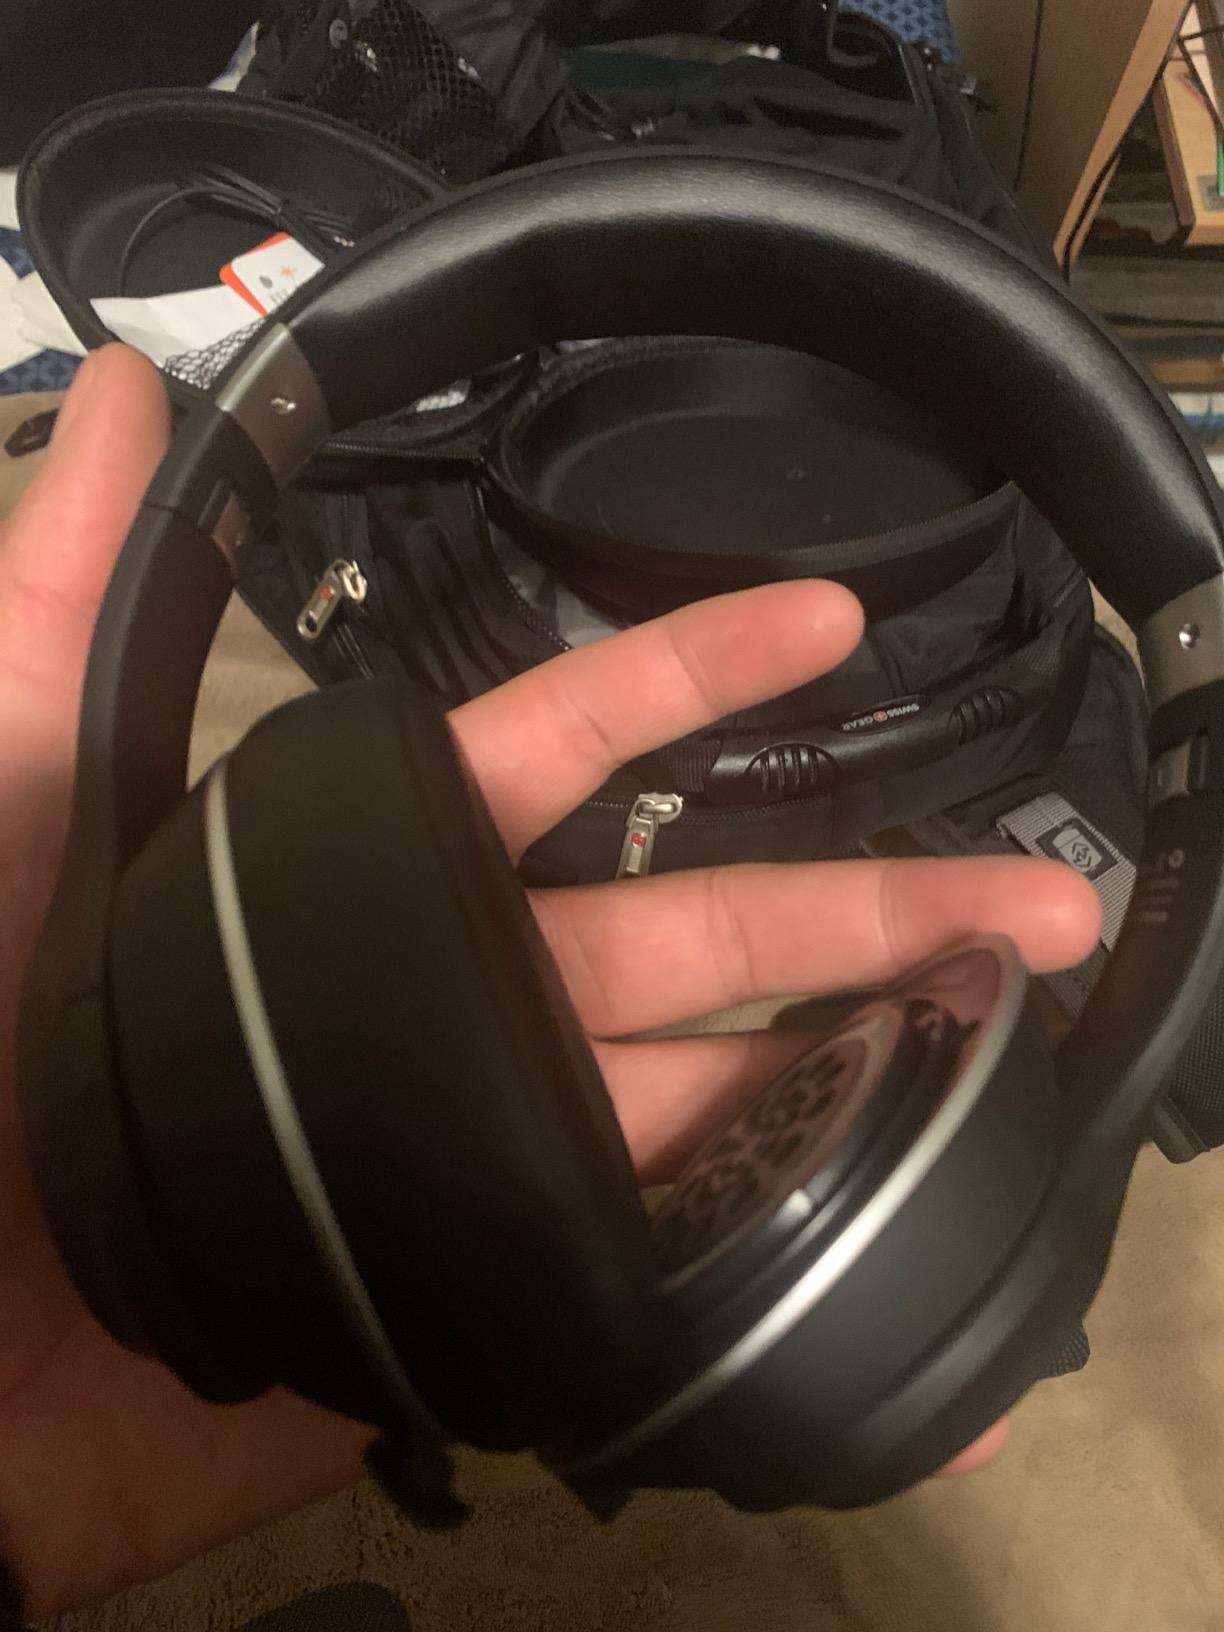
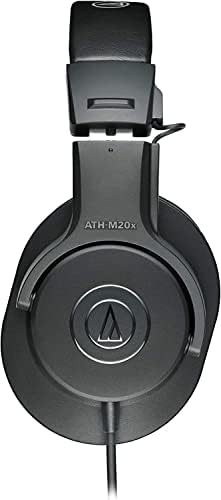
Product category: headphones
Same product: no